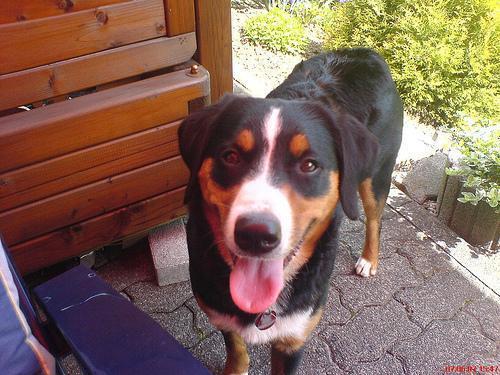
Appenzeller